Charles Inglis (bishop)

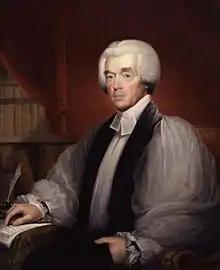
Inglis by Robert Field, National Portrait Gallery, London

Charles Inglis (1734 – 24 February 1816) was an Irish Anglican clergyman and ardent Tory who was consecrated the first Anglican bishop in North America for the Diocese of Nova Scotia. He died at Kingston, Nova Scotia. He is buried in the crypt of St. Paul's Church (Halifax).